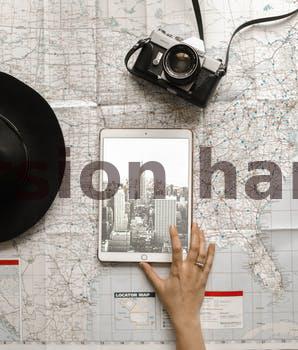
Label: Watermark